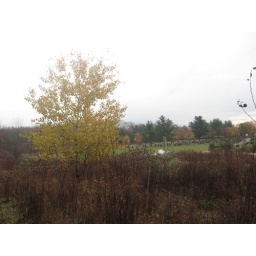
This tree is in a fallow field near the cemetery in Shrewsbury, Massachusetts.